Akiva Eiger

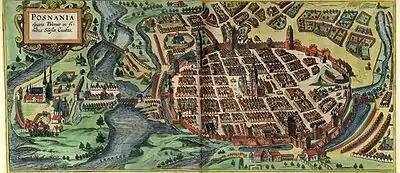
Posen (now in Poland)

In the summer of 1781, when he was about 20 years old, he married Glickl, the 18-year-old daughter (born 1763) of the wealthy Yitzchak (Itzik) Margolis of Lissa. The wedding took place in Lissa. According to their prior agreement, Akiva Eiger settled in Lissa. His father-in-law provided him with a large, well-furnished house, including a rich library, and also supported him financially so that he could devote himself to Torah study. During his time in Lissa, he befriended Yehuda Neuburg, the rabbi of Ravicz (Rawitsch), son-in-law of Meir Posner, author of the "Beit Meir," who later corresponded with Eiger. David Tevel ben Natan Neta of Lissa also included him in his rabbinical court during his stay in the city.